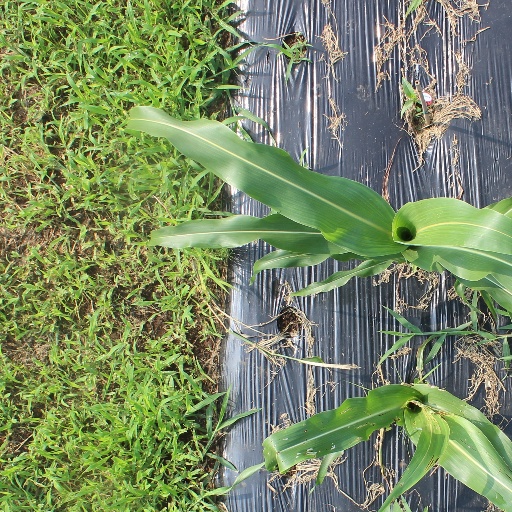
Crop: sorghum